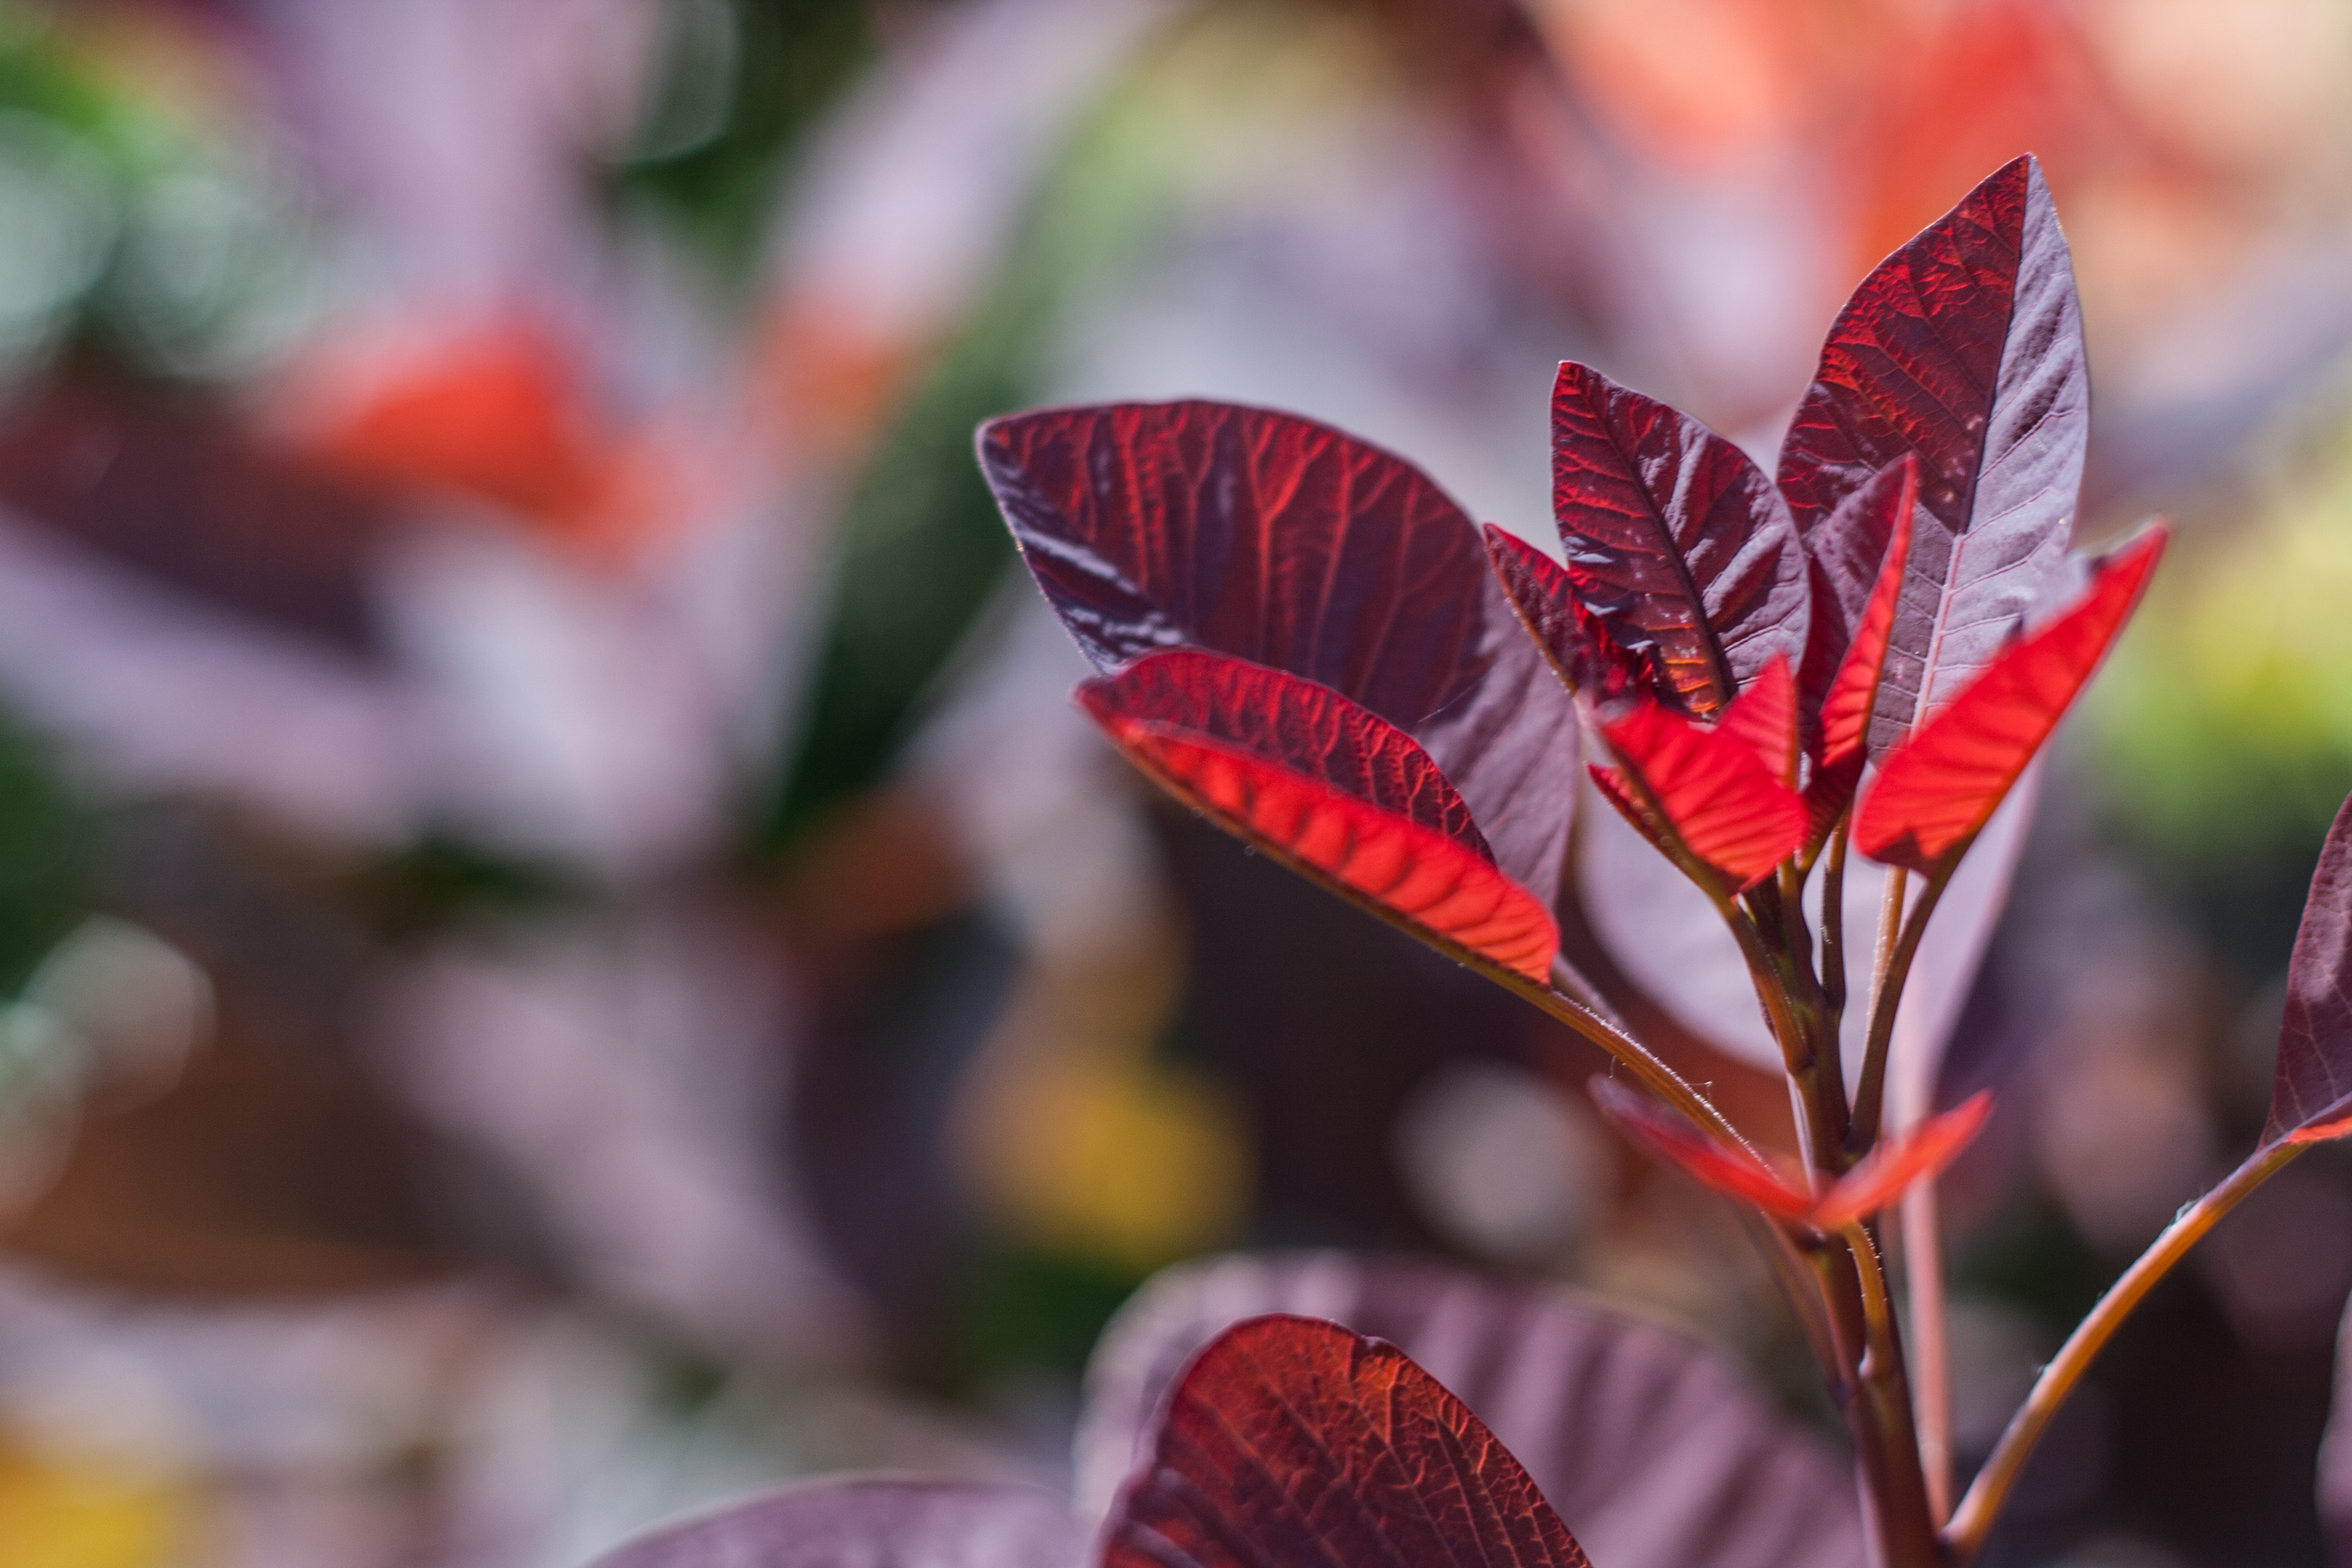
leaf, red, flower, vegetation, green, plant, autumn, tree, botany, spring, close up, branch, plant stem, sky, twig, sunlight, macro photography, flowering plant, photography, deciduous, Colorfulness